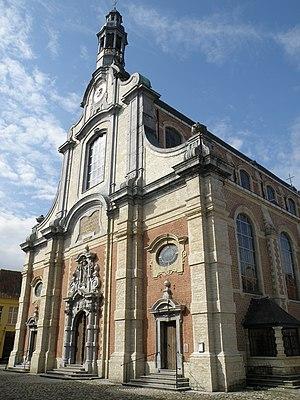
Lierre (en néerl. Lier), ville de Flandre (Belgique), située à une quinzaine de km. au sud-est d’Anvers. Église du béguinage, placée sous le vocable de Sainte-Marguerite (néerl. Sint-Margarethakerk), de style baroque, construite entre 1664 et 1665, d’après les plans des arch. L.
Le terme de béguinage peut désigner soit une communauté autonome de religieuses, en particulier en Europe du Nord, soit un ensemble de bâtiments intégrés, généralement construits autour d'une cour arborée, hébergeant une telle communauté, et comprenant non seulement les installations domestiques et monastiques, mais aussi des ateliers utilisés par la communauté, et une infirmerie.
Le Béguinage de Lierre, situé à la périphérie sud de la petite ville flamande de Lierre, dans la province d'Anvers, fut fondé au bord de la Nèthe au milieu du XIIIᵉ siècle. Plusieurs fois fortement endommagé dans les premiers siècles de son histoire, soit accidentellement par des incendies, soit délibérément durant les guerres de religion, il atteignit son apogée au début du XVIIIᵉ siècle, tant pour ses effectifs de béguines que pour l’extension de son site. À la fin du XVIIIᵉ siècle, dans la foulée de la Révolution française, il fut supprimé et ses biens confisqués ou vendus à l’encan. Après le Concordat, les béguines, aidées de quelques mécènes, tentèrent de racheter leurs maisons, mais échouèrent, face à la baisse inexorable du nombre de vocations dans les décennies suivantes, à faire du béguinage le monde clos et réservé qu’il fut, des particuliers ordinaires venant en effet occuper de plus en plus nombreux les maisonnettes laissées vacantes par les béguines.
Cette page regroupe l'ensemble des monuments classés de la ville de Lierre.